Guarda, Portugal

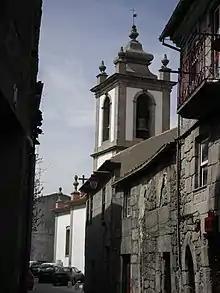
Medieval street with the Church of São Vicente in the background.

The gastronomy of Guarda is associated with the gastronomy of the Serra da Estrela. Some of the most outstanding typical dishes are the following: roast lamb, rice with duck in the Guarda way, and Lagareiro cod, which can be easily found in regional cuisine restaurants. The gastronomy of the city includes a wide range of meat-based dishes, given the geographical location of the city, as well as the surrounding lands, which are conducive to grazing. There is also a wide variety of fish dishes from freshwater streams. Cod is the exception, since its conservation process (by drying) has always allowed its consumption in lands far from the sea. The pig occupies an important place in the local gastronomy, with countless dishes made with this type of meat. The ham cured in sea salt can be highlighted, as well as the typical local cured meats (black pudding, farinheira and chouriço), such as tripe with vegetables. Other common meats are lamb, goat, beef, and white meat. Carquesa ("Genista tridentata") rice is also a very typical dish in the city and the region.